May-en-Multien

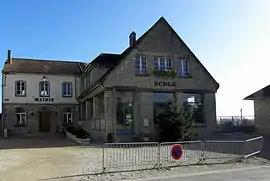
The town hall in May-en-Multien

May-en-Multien is a commune in the Seine-et-Marne department in the Île-de-France region in north-central France.